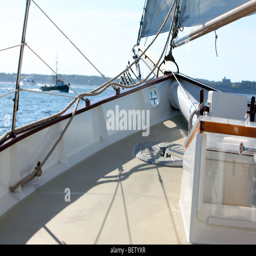
close - up of the deck of a yacht with fishing boat in background